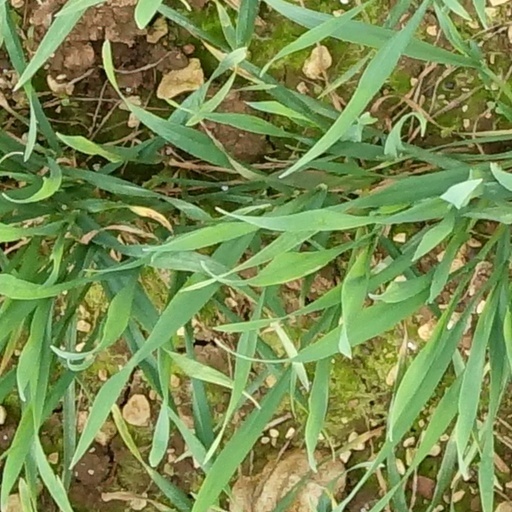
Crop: wheat